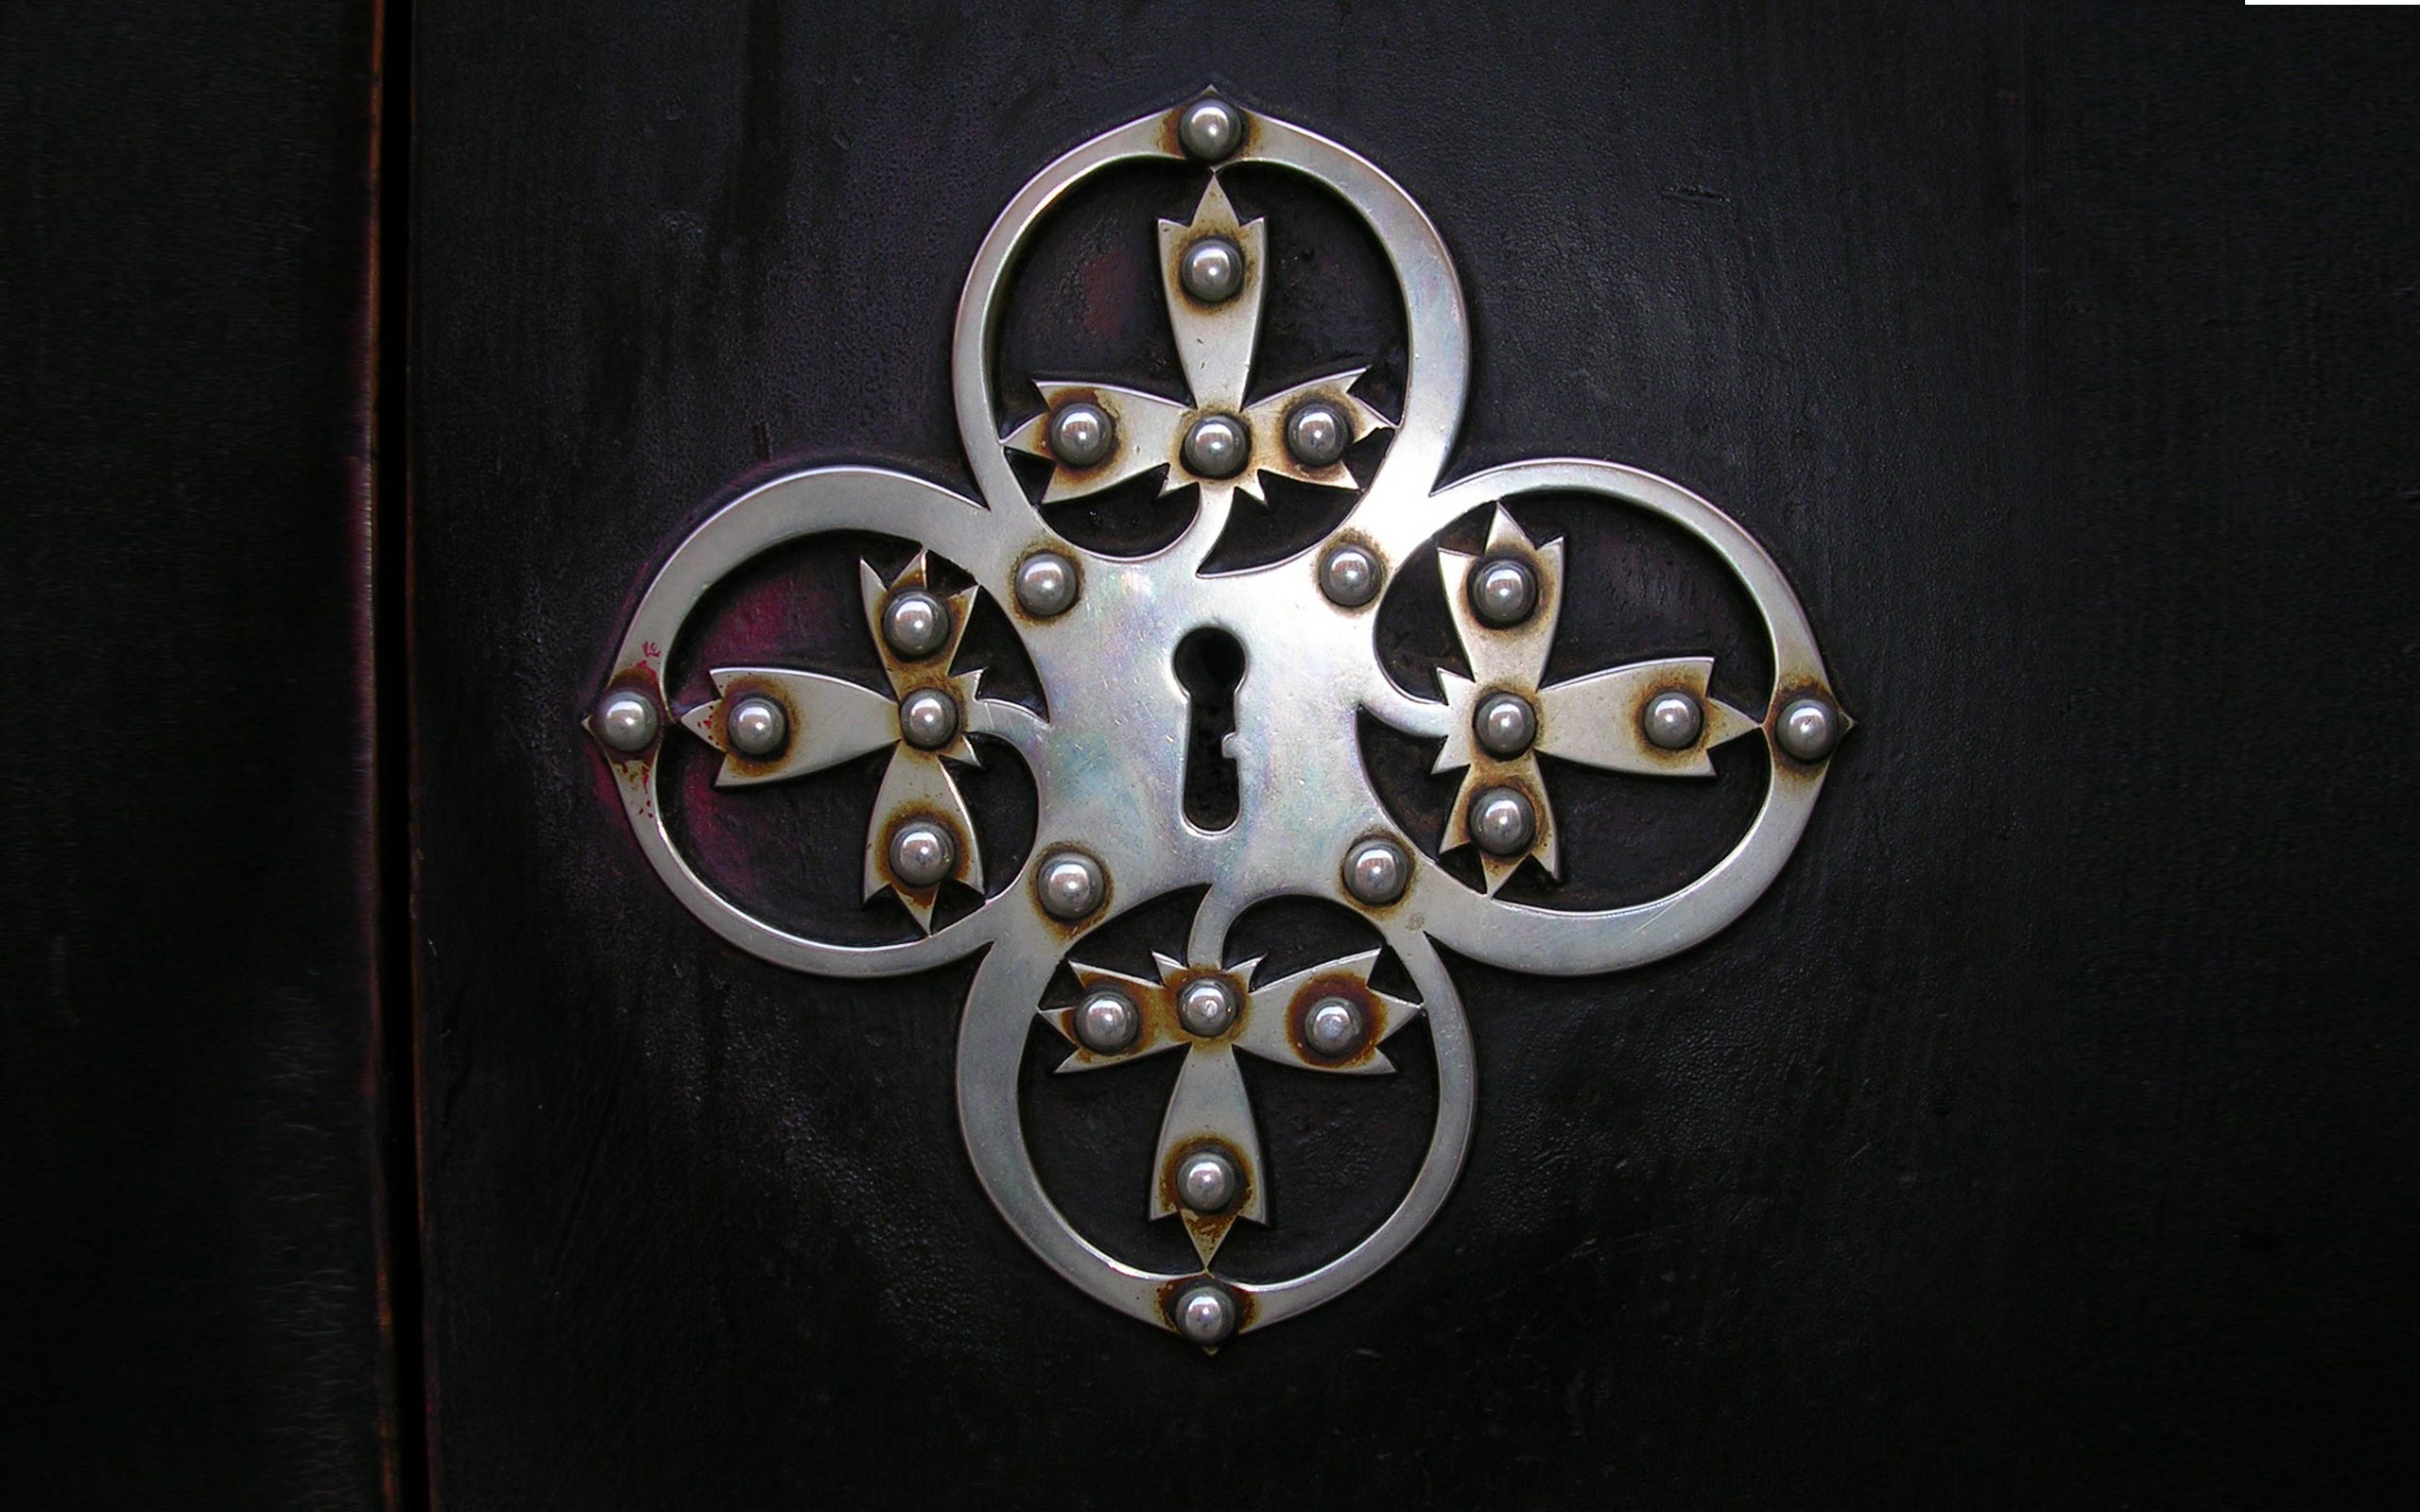
wheel, number, symbol, key, castle, black, lighting, circle, font, hardware, iron, fashion accessory